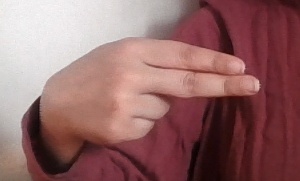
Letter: ain